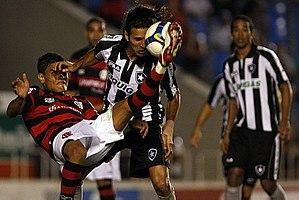
Éverton Cardoso da Silva dit Éverton, né le 11 décembre 1988 à Nortelândia, est un footballeur brésilien qui évolue au poste d'attaquant au São Paulo FC.